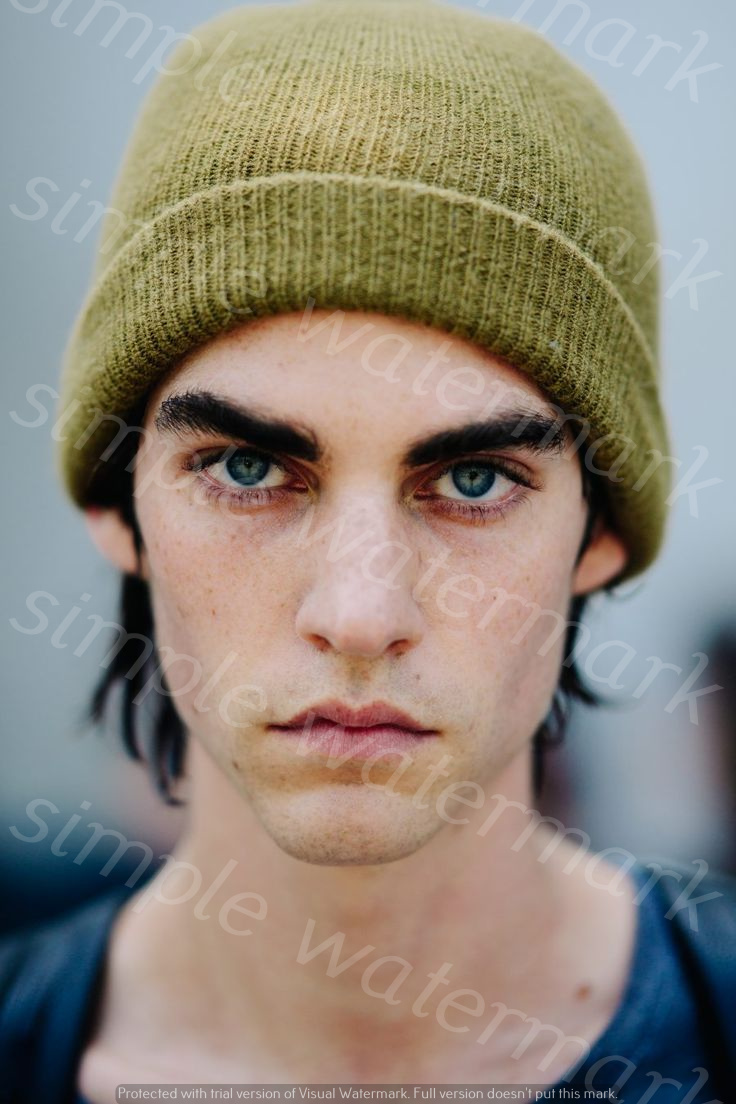
Label: Watermark